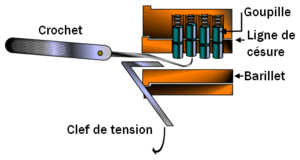
Barillet à goupilles - crochetage
Vampire: The Masquerade - Bloodlines est un jeu vidéo de rôle développé par Troika Games et édité par Activision sur PC en novembre 2004 en Europe et en Amérique du Nord. Ce RPG, aussi bien affiché à la première qu'à la troisième personne, est orienté narration et fait la part belle à l'action et à des phases d'infiltration. C'est la deuxième adaptation du jeu de rôle papier originel Vampire : La Mascarade, après Rédemption sorti en 2000.